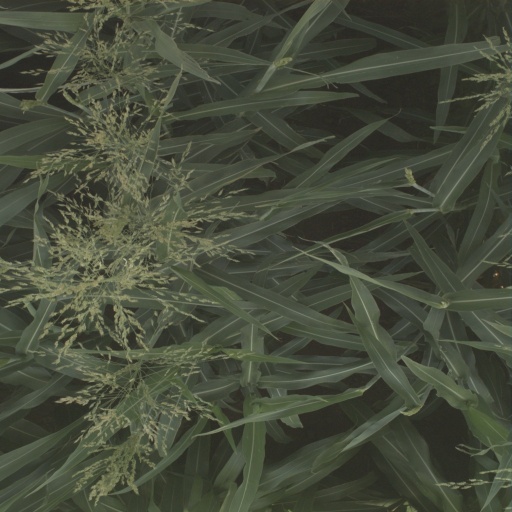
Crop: sorghum